Ciprian Tătărușanu

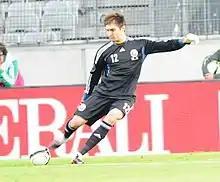
Tătărușanu taking a goal kick for Romania in June 2012

In August 2009, Tătărușanu was selected by manager Răzvan Lucescu in Romania's squad for a match with Hungary. His full international debut came on 17 November 2010, in a 1–1 draw against Italy. Tătărușanu became a bronze medalist at the Cyprus International Football Tournament in 2011.